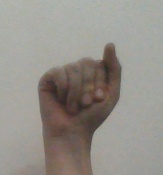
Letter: saad